Laura Bush

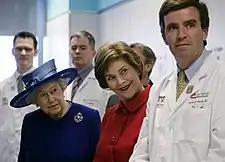

In late October 2008, days before that year's presidential election, Bush hosted a three-hour session with staffers and historians discussing how she would like to be remembered, leading to this meeting being termed the "legacy lunch". According to historian Myra Gutin, this was the first time in history that a First Lady had ever directly reached out to historians to talk about her accomplishments. Attendants of the meeting said that Bush wanted to change the perception that she was a traditional First Lady in that she always stayed by her husband's side. At a 2014 National Press Club, Anita McBride opined that it would be harder for people to understand where Bush had "the greatest impact" due to the several signature issues that Bush advocated for while First Lady.